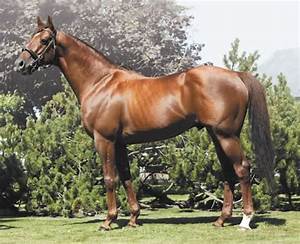
Label: horse